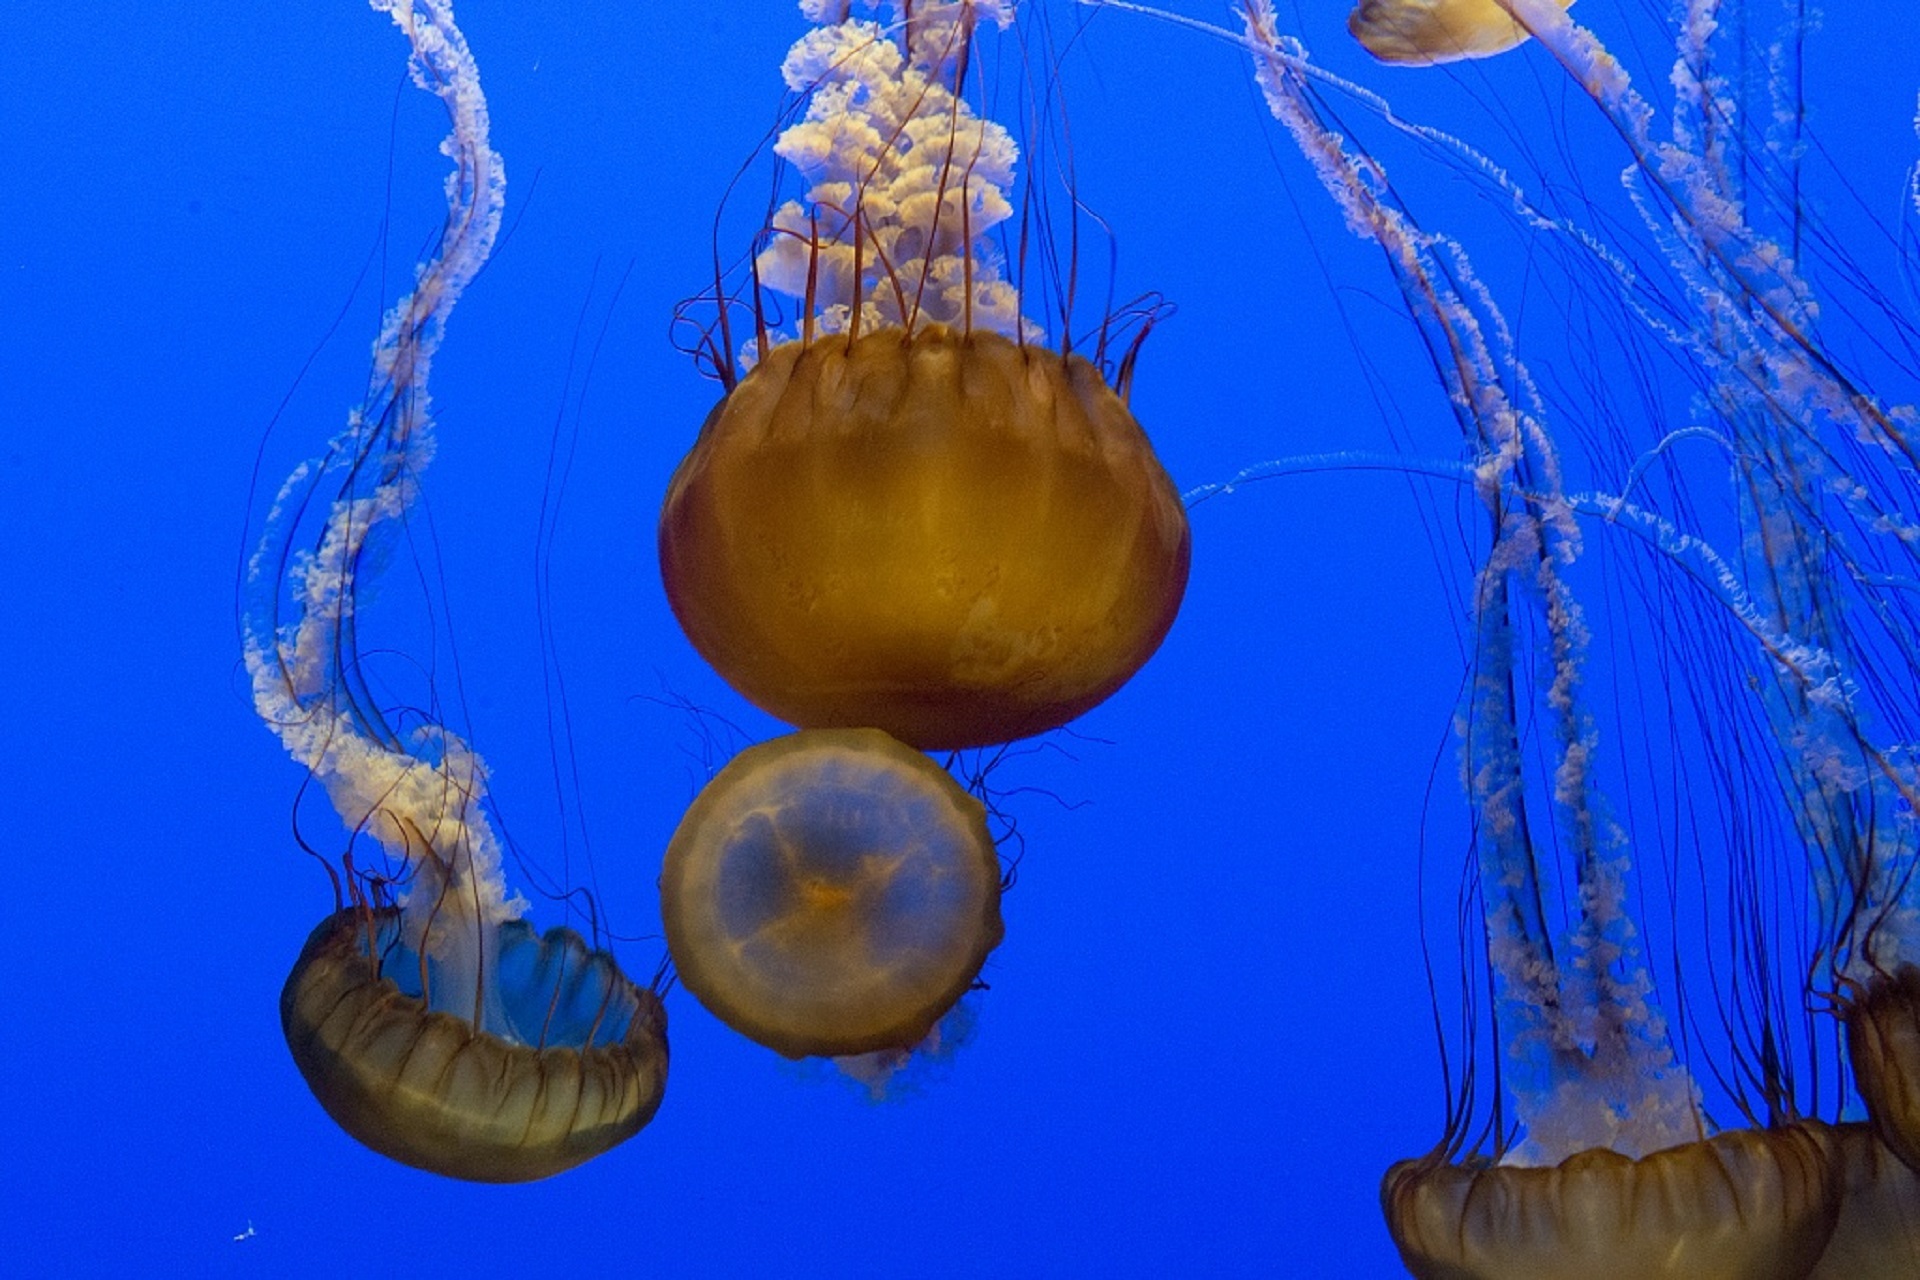
nature, underwater, tropical, biology, jellyfish, blue, aquatic, floating, colorful, swimming, invertebrate, creatures, aquarium, cnidaria, marine, macro photography, organism, marine biology, marine invertebrates